Describe the emotion expressed in this image:  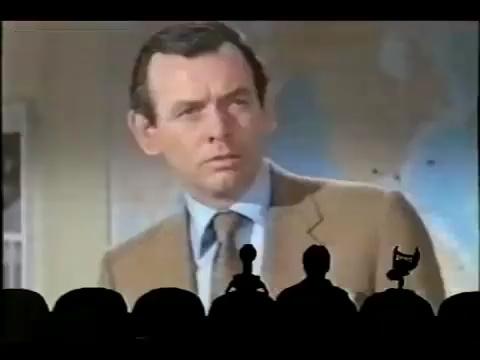
This person displays Suffering, valence and arousal with low intensity.